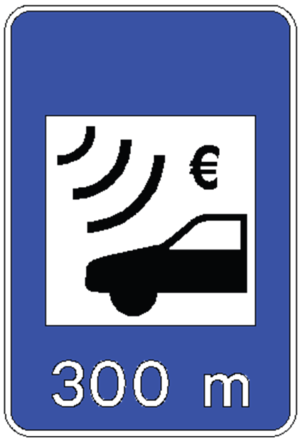
Panneau portugais annonçant un tronçon d'autoroute soumis au péage exclusivement électronique.
Le péage est un droit que l'on doit acquitter pour franchir un passage ou emprunter un ouvrage d'art. Il peut s'appliquer aux personnes, aux véhicules, ou aux marchandises transportées. Le terme désigne aussi dans le langage courant le poste de péage dans lequel ce droit est perçu.